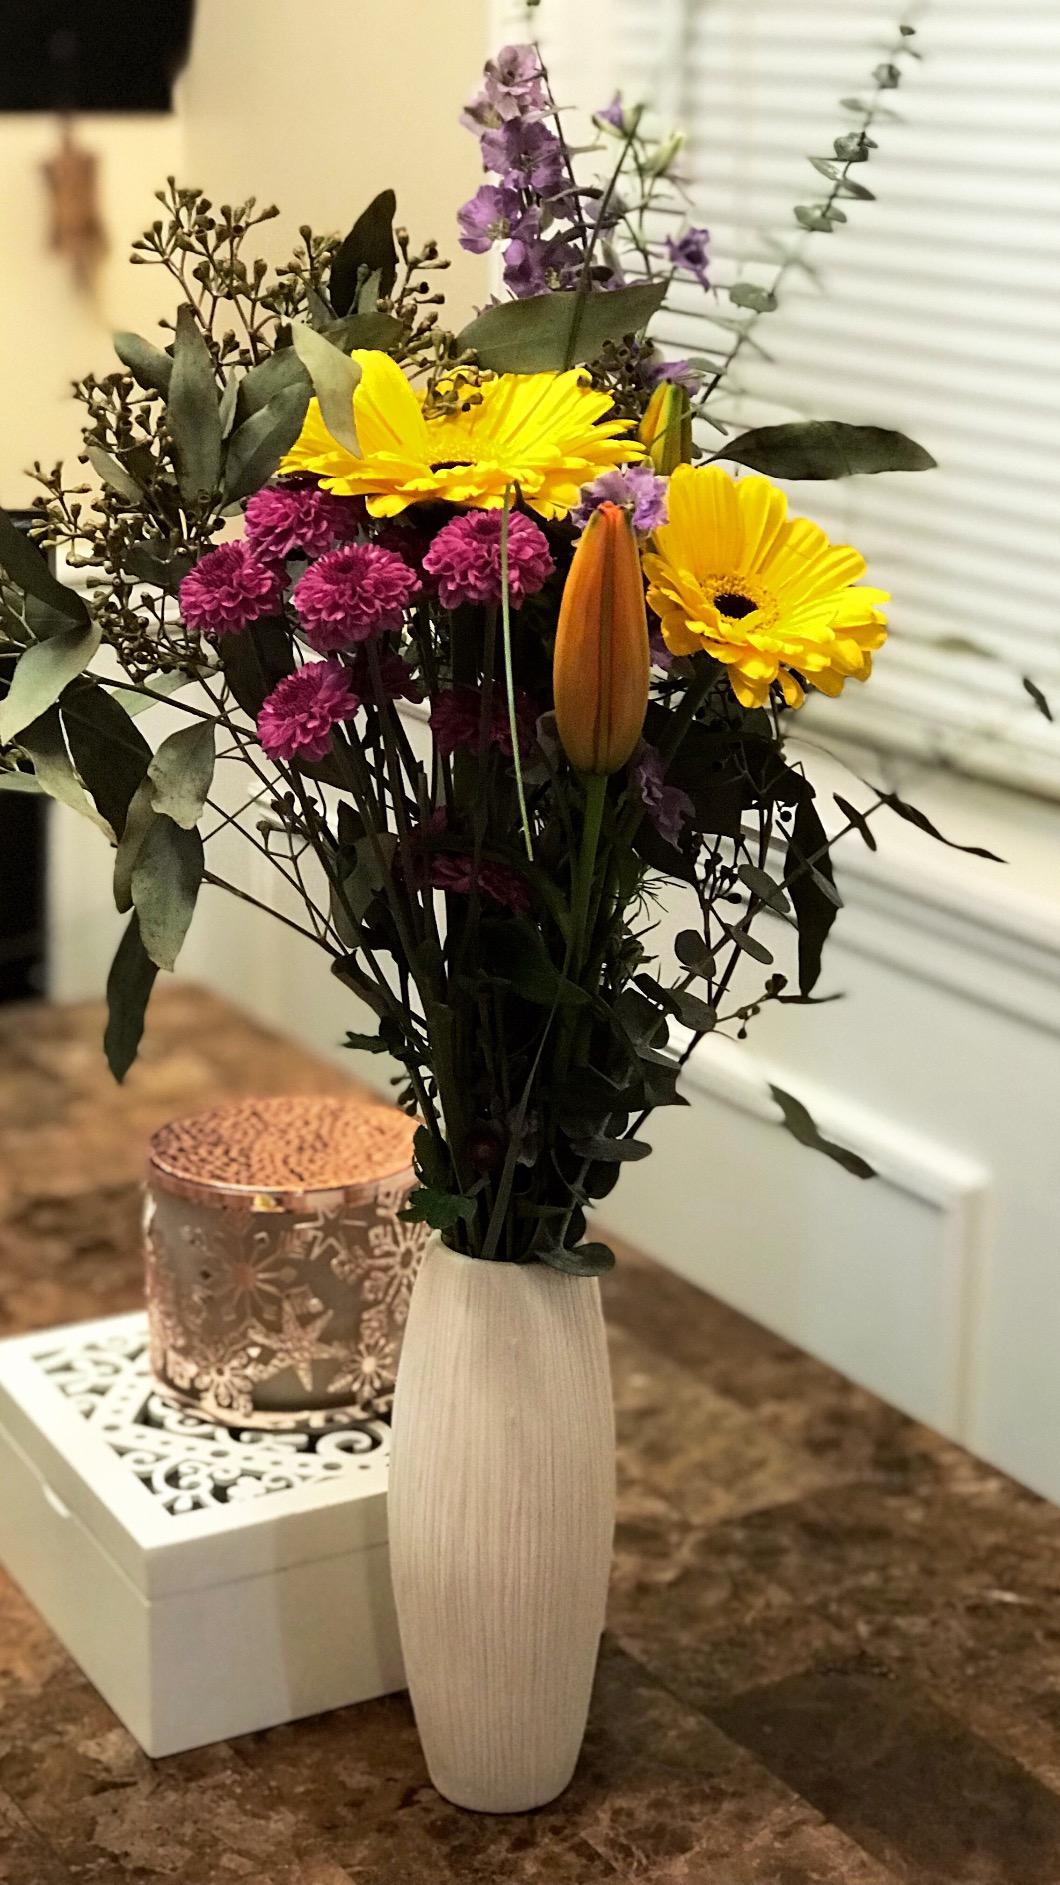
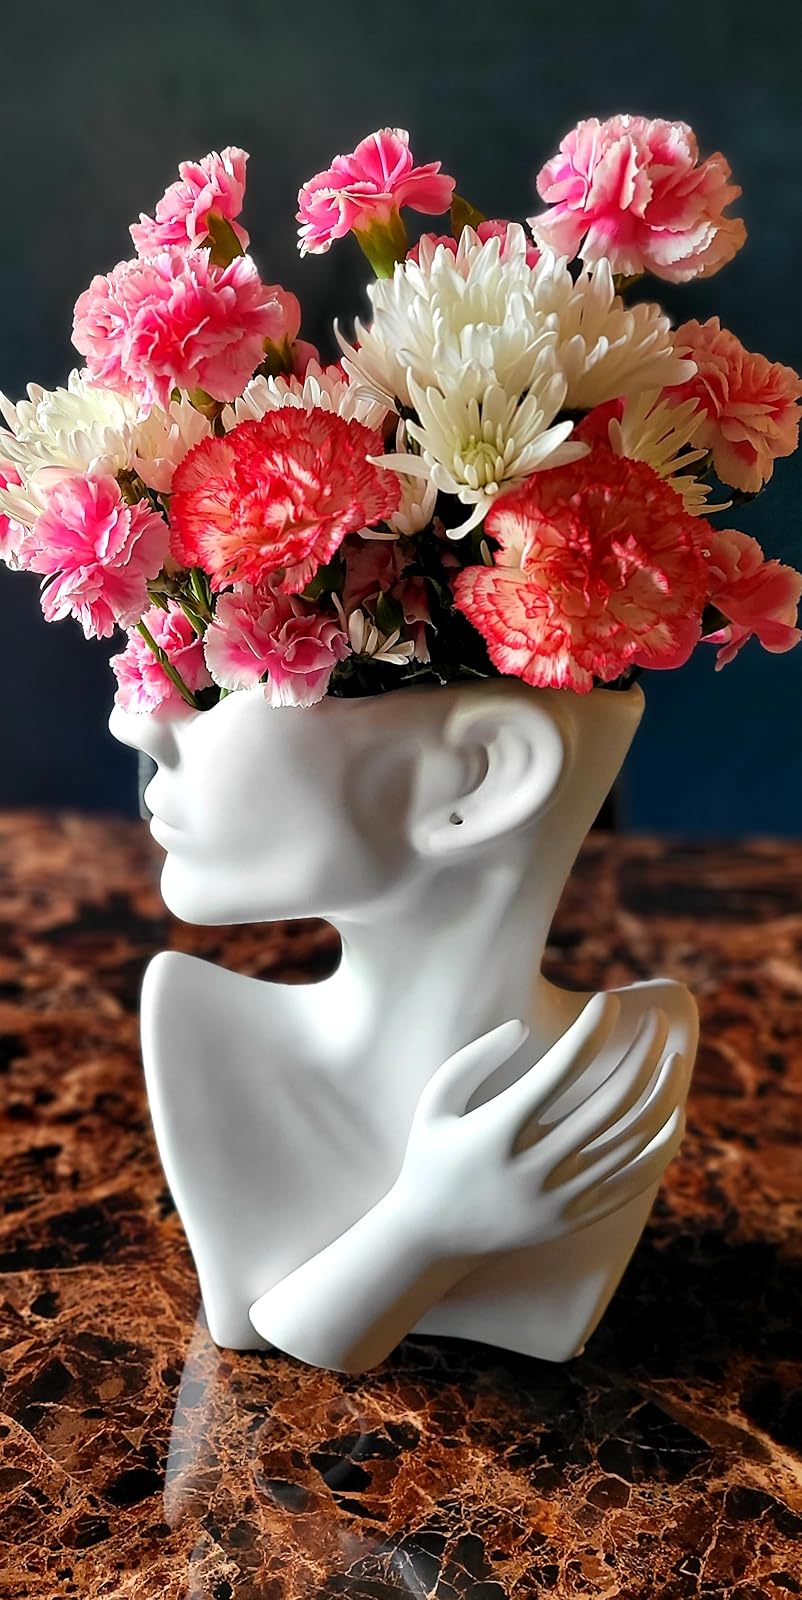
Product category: vase
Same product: no